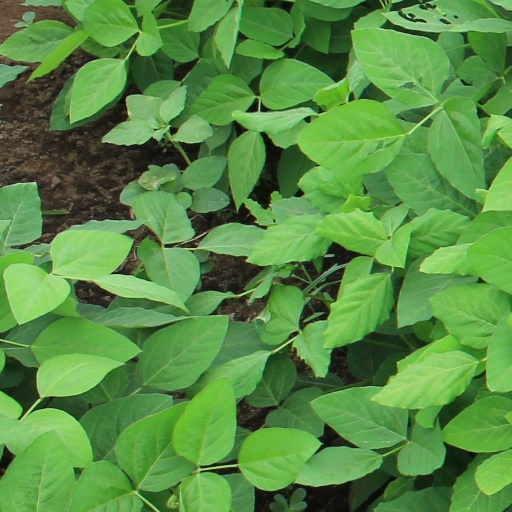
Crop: soybean